Garum

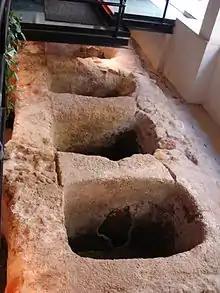
Ancient Roman garum factory in Portugal

Garum was a major export product from Hispania to Rome, and gained the towns a certain amount of prestige. The garum of Lusitania (in present-day Portugal) was also highly prized in Rome, and was shipped directly from the harbour of Lacobriga (Lagos). A former Roman garum factory can be visited in the Baixa area of central Lisbon. Fossae Marianae in southern Gaul, located on the southern tip of present-day France, served as a distribution hub for Western Europe, including Gaul, Germania, and Roman Britain. Garum factories were also located in the province of Mauretania Tingitana (modern Morocco), for example at Cotta and Lixus.